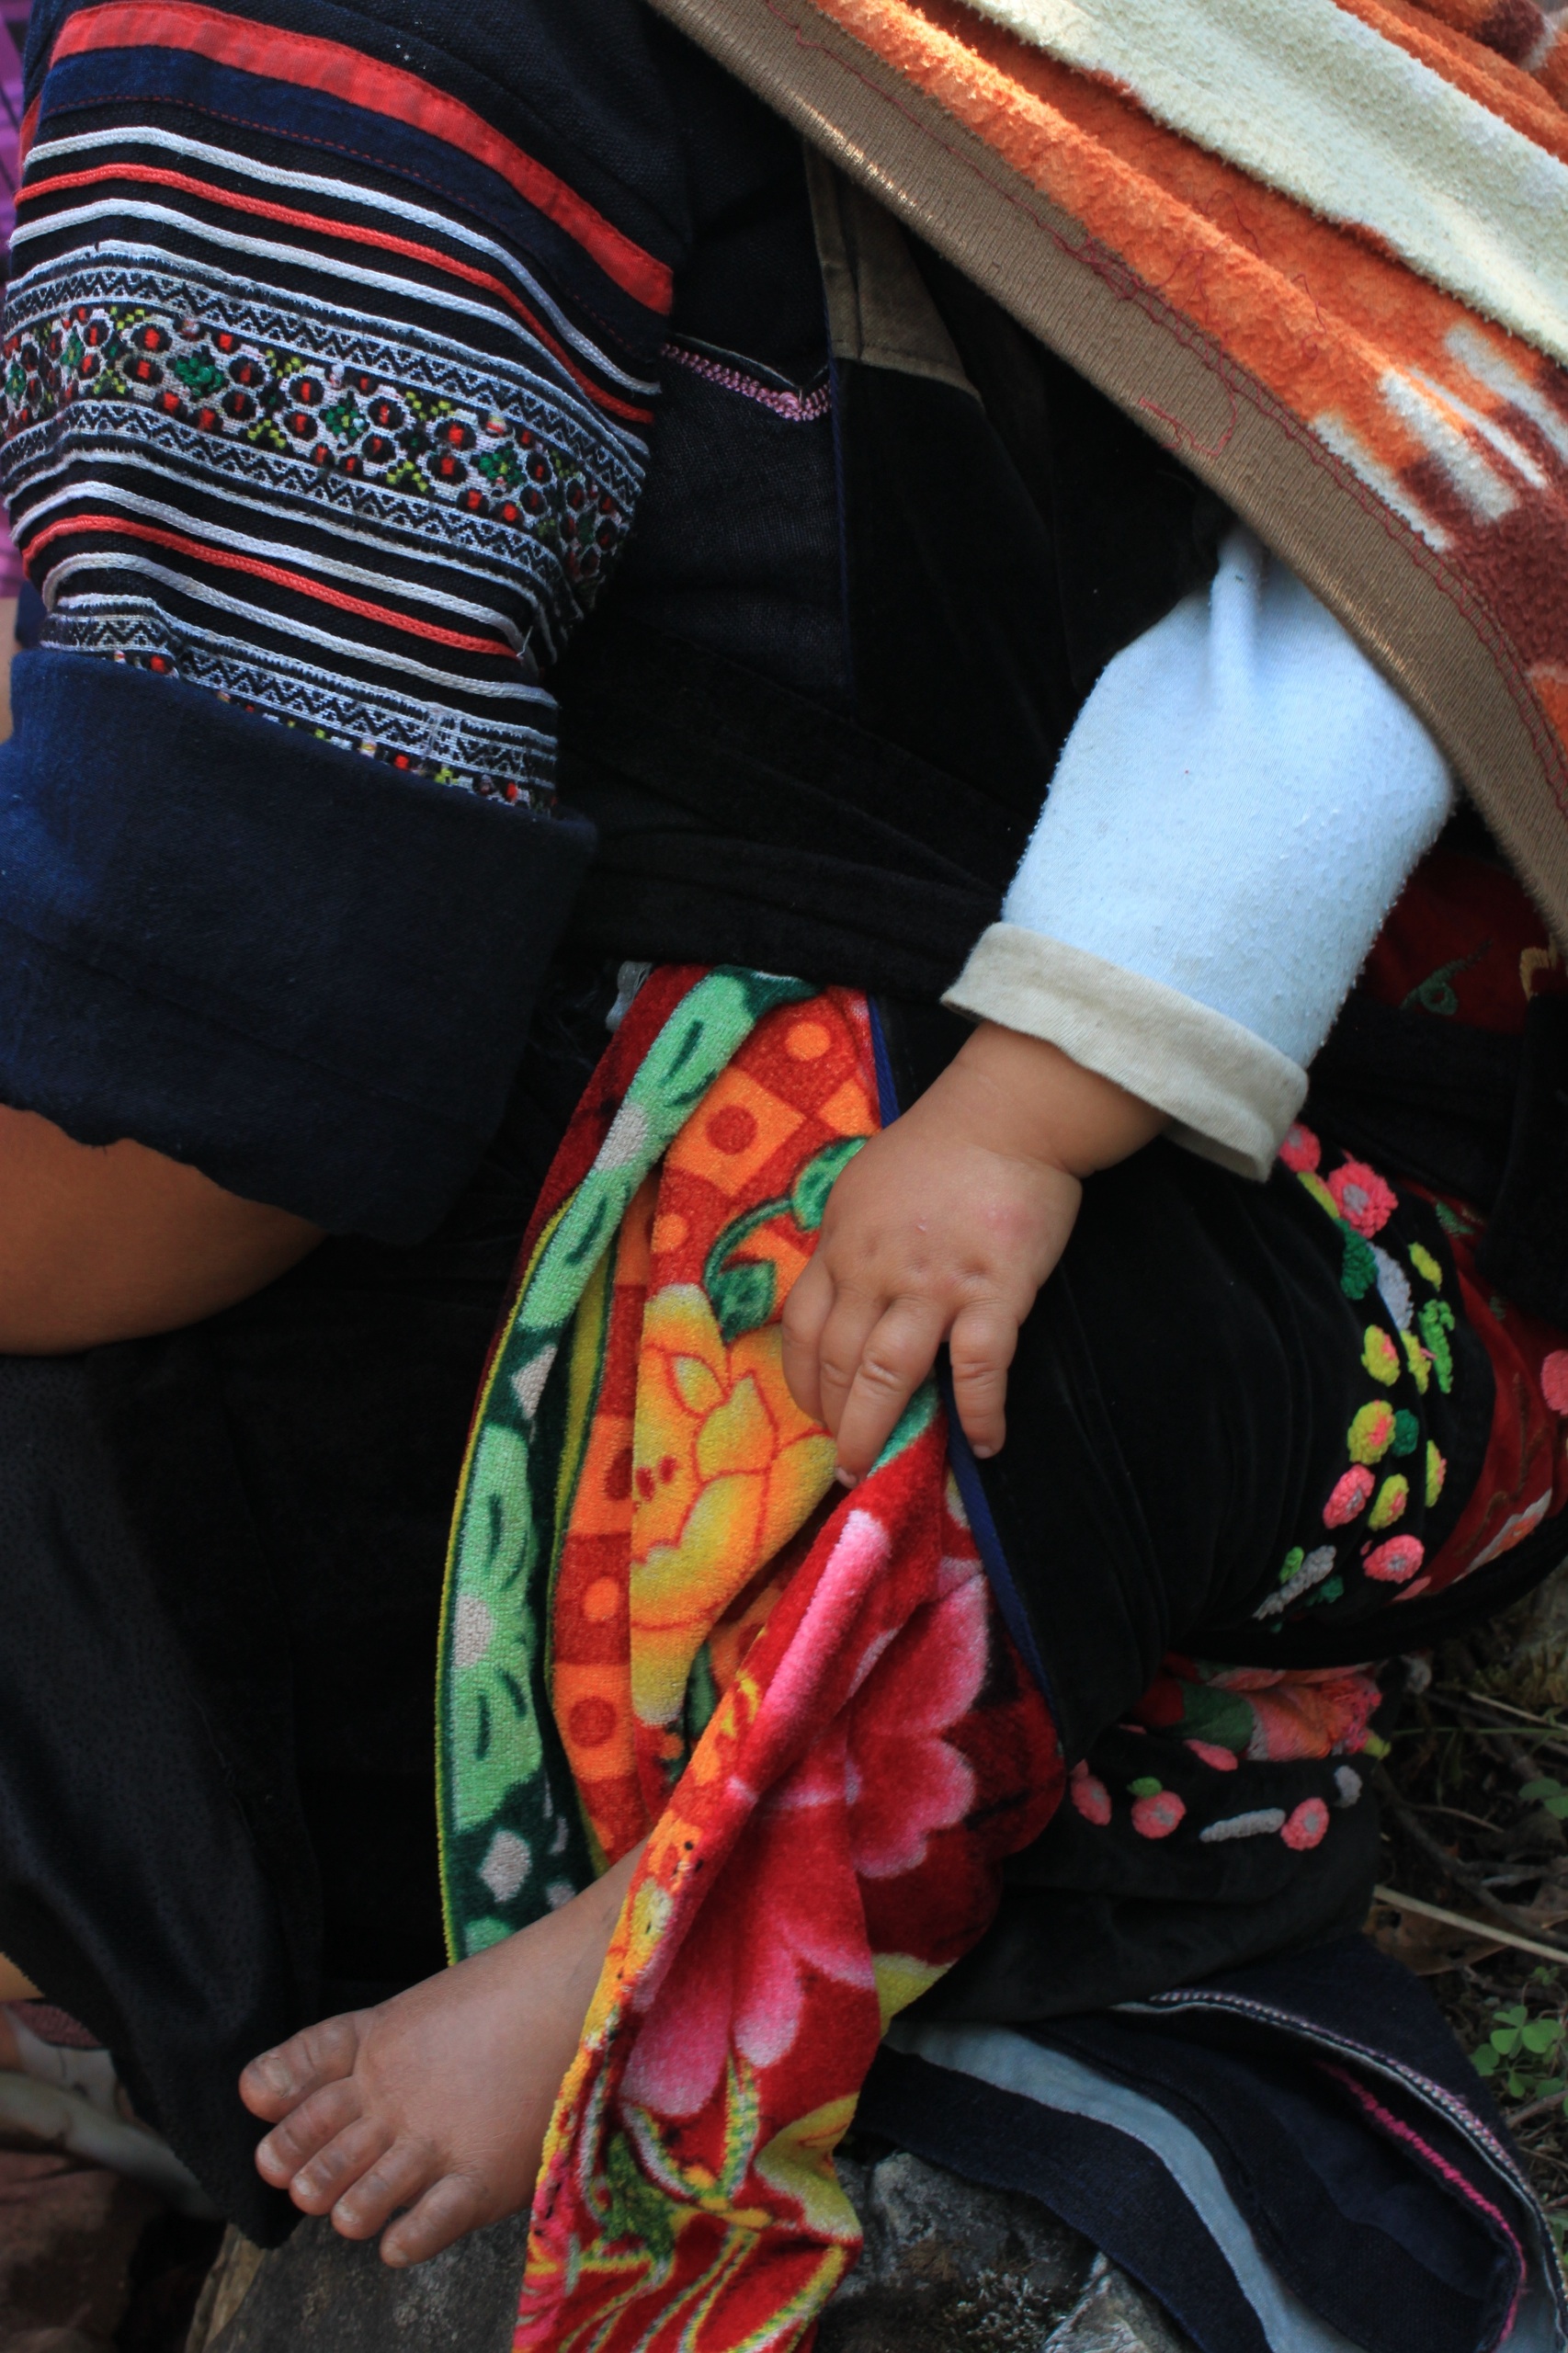
people, red, color, child, human body, art